Free Free

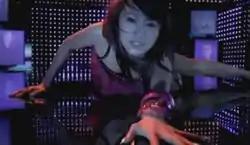
A scene from the music video "Free Free", which features Suzuki in a small room with lights; this scene emphasizes her "erotic" image as she lies on the ground in front of static televisions.

Several props included large screens and LED lights that were placed in a three-wall room (omitting the front wall in order to shoot the video). Suzuki explained that the scenery is not in fact "a night club", as she believed that it has "no story" and only works by the "feel-good" vibe of the song itself; however, she did note how the lights made it look like one. Nakata made a cameo appearance in the visual, appearing in the static televisions that were placed in the room. Length-wise, it took Akihisa one day to complete filming, with the entire crew and Suzuki spending majority of the entire day, and finishing at approximately 3am.